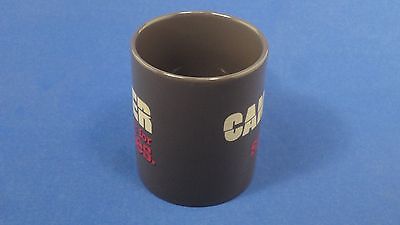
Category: mug